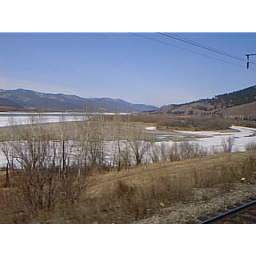
View over frozen river landscape from Trans-Siberian passenger train in eastern Russia. April 2000.